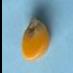
Maize quality: Good